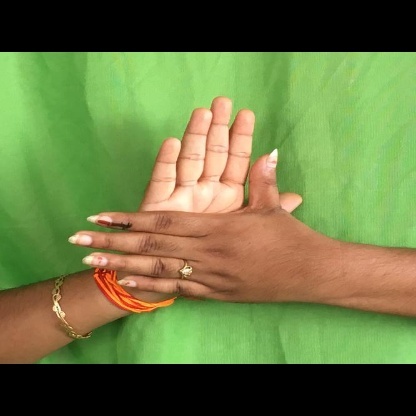
Mudra: Chakra